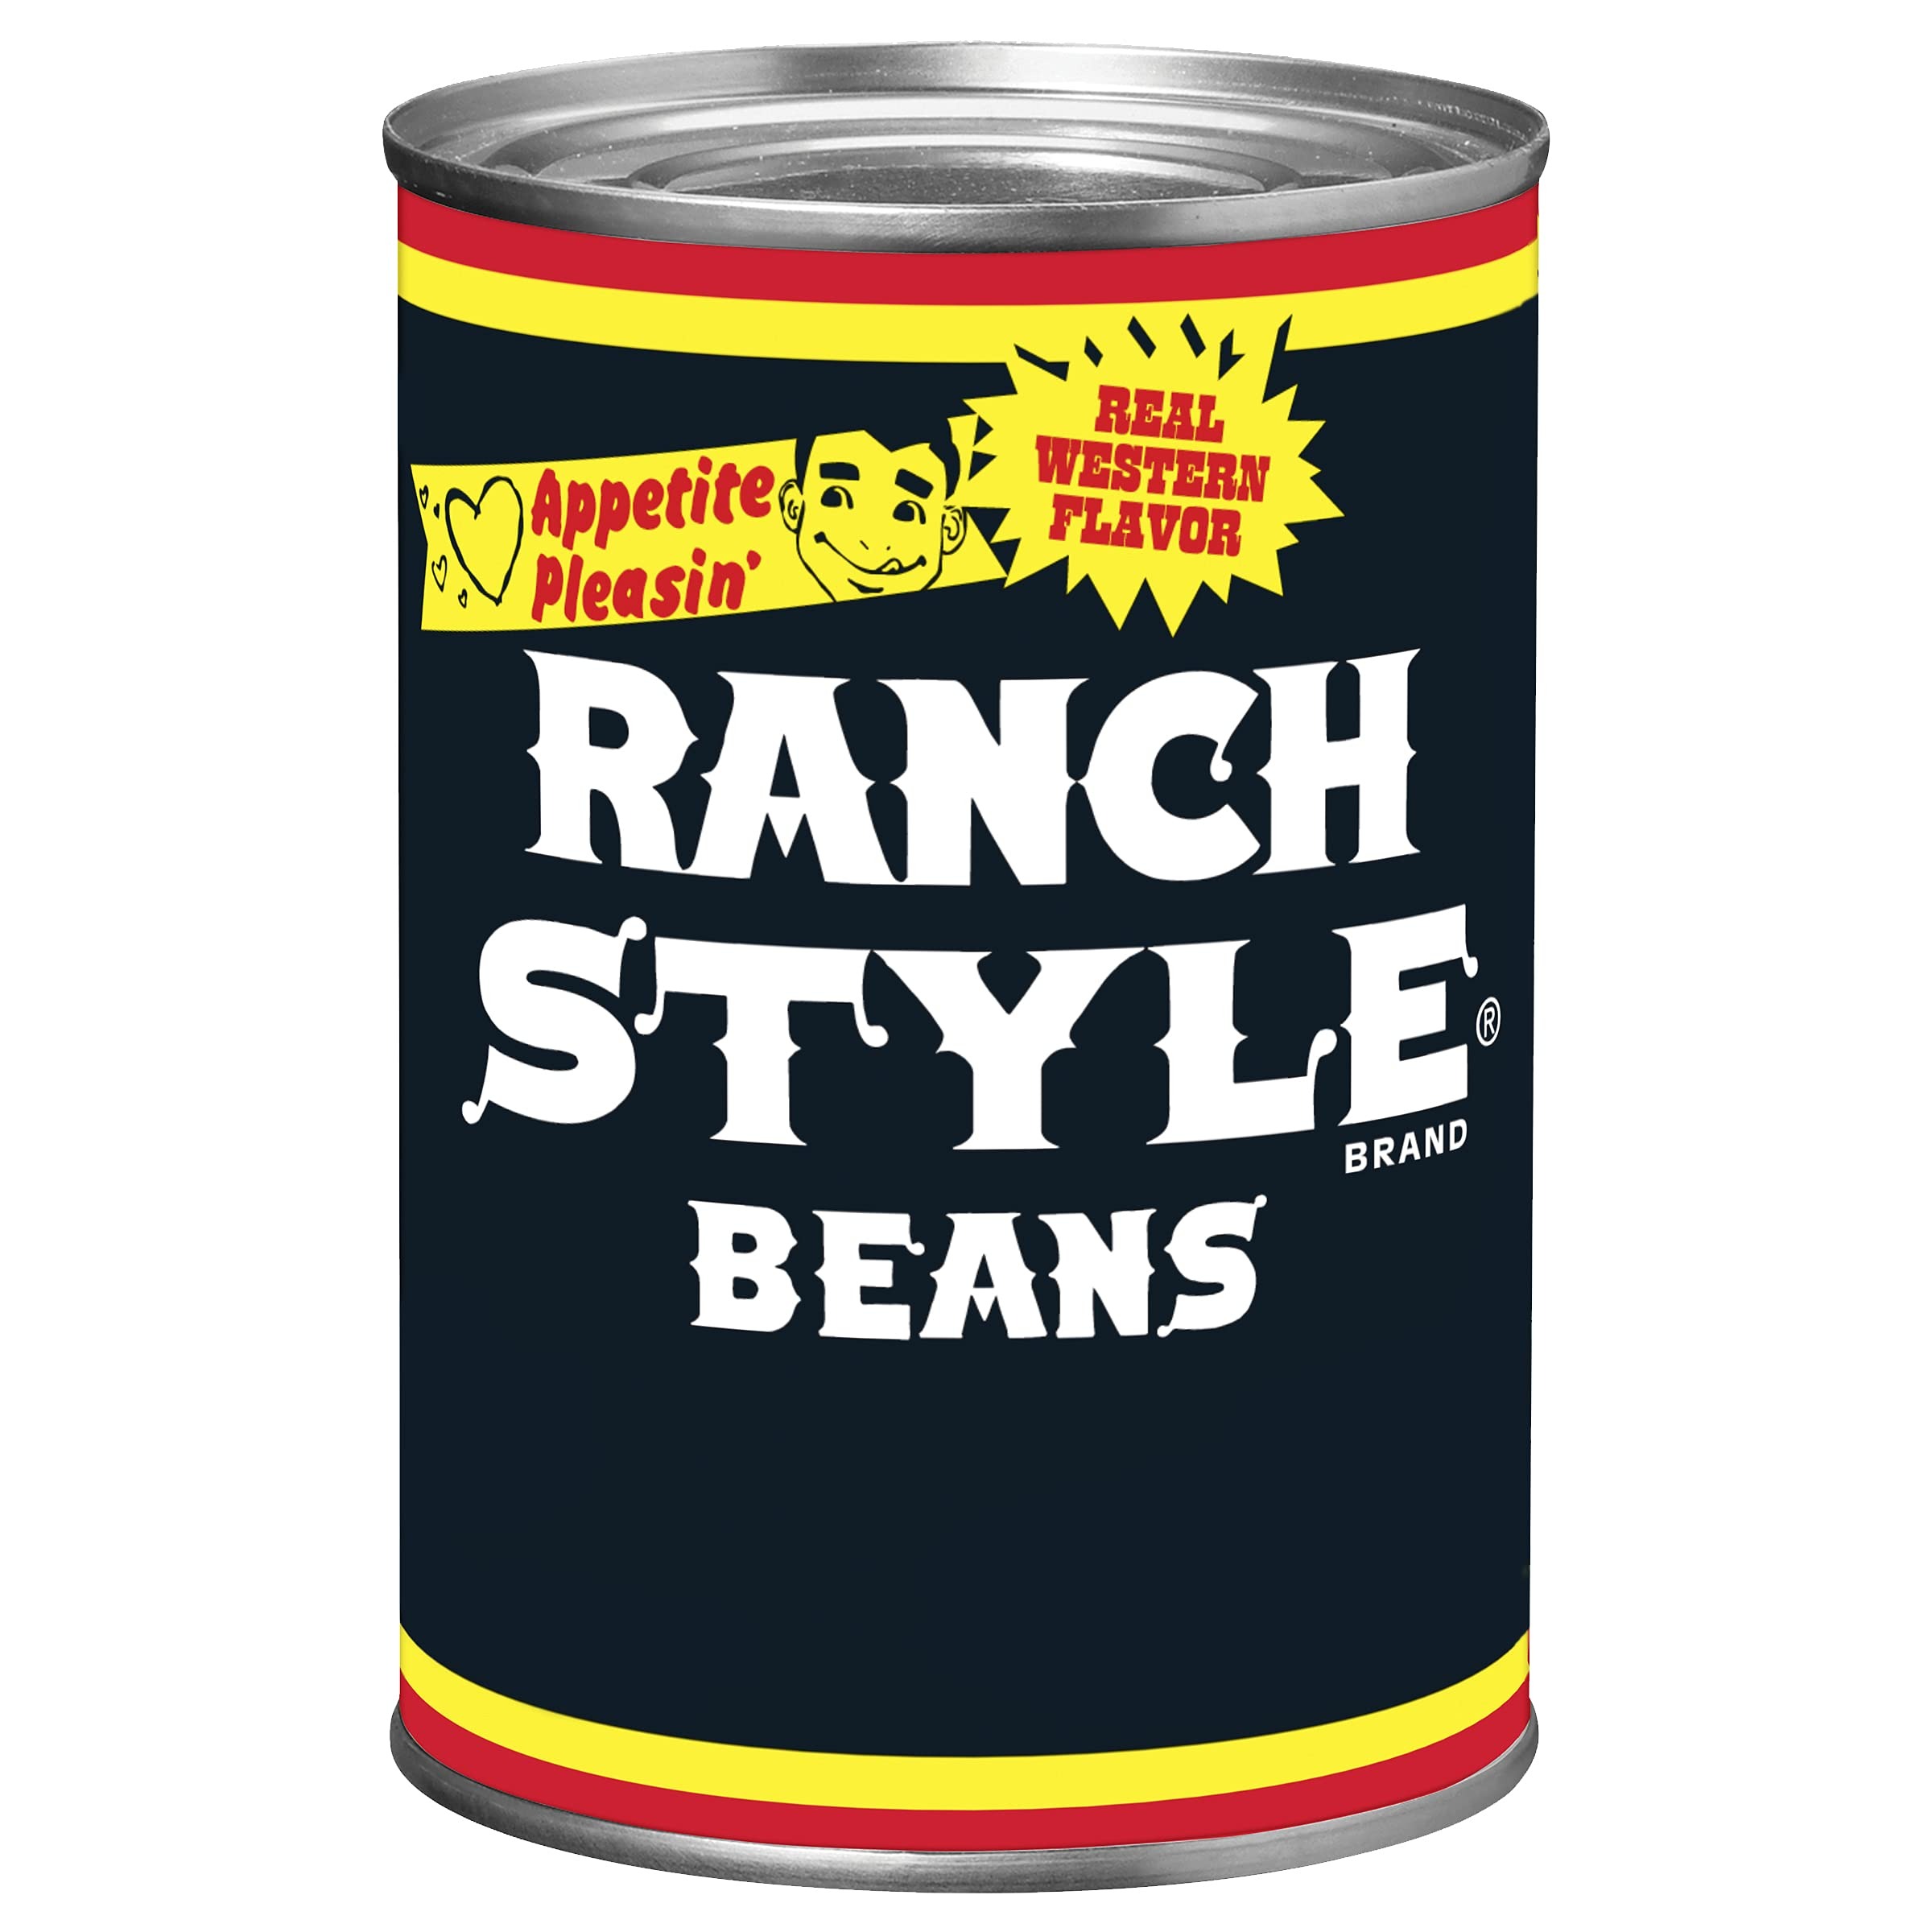
Item Name: Ranch Style Black Beans, Canned Beans, 15 OZ
Bullet Point 1: One 15 oz can of Ranch Style Black Beans Canned Beans
Bullet Point 2: Ranch Style black beans with the bold taste of authentic southwestern cooking
Bullet Point 3: Canned black beans made with a unique blend of spices
Bullet Point 4: Canned Ranch Style beans can be paired with soups, tacos, dips or just about anything
Bullet Point 5: Canned food preparation is easy in the microwave or on the stove top
Bullet Point 6: Canned food is easy to store and stock up in the pantry
Value: 15.0
Unit: Ounce

Price: 1.39